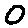
Label: 0